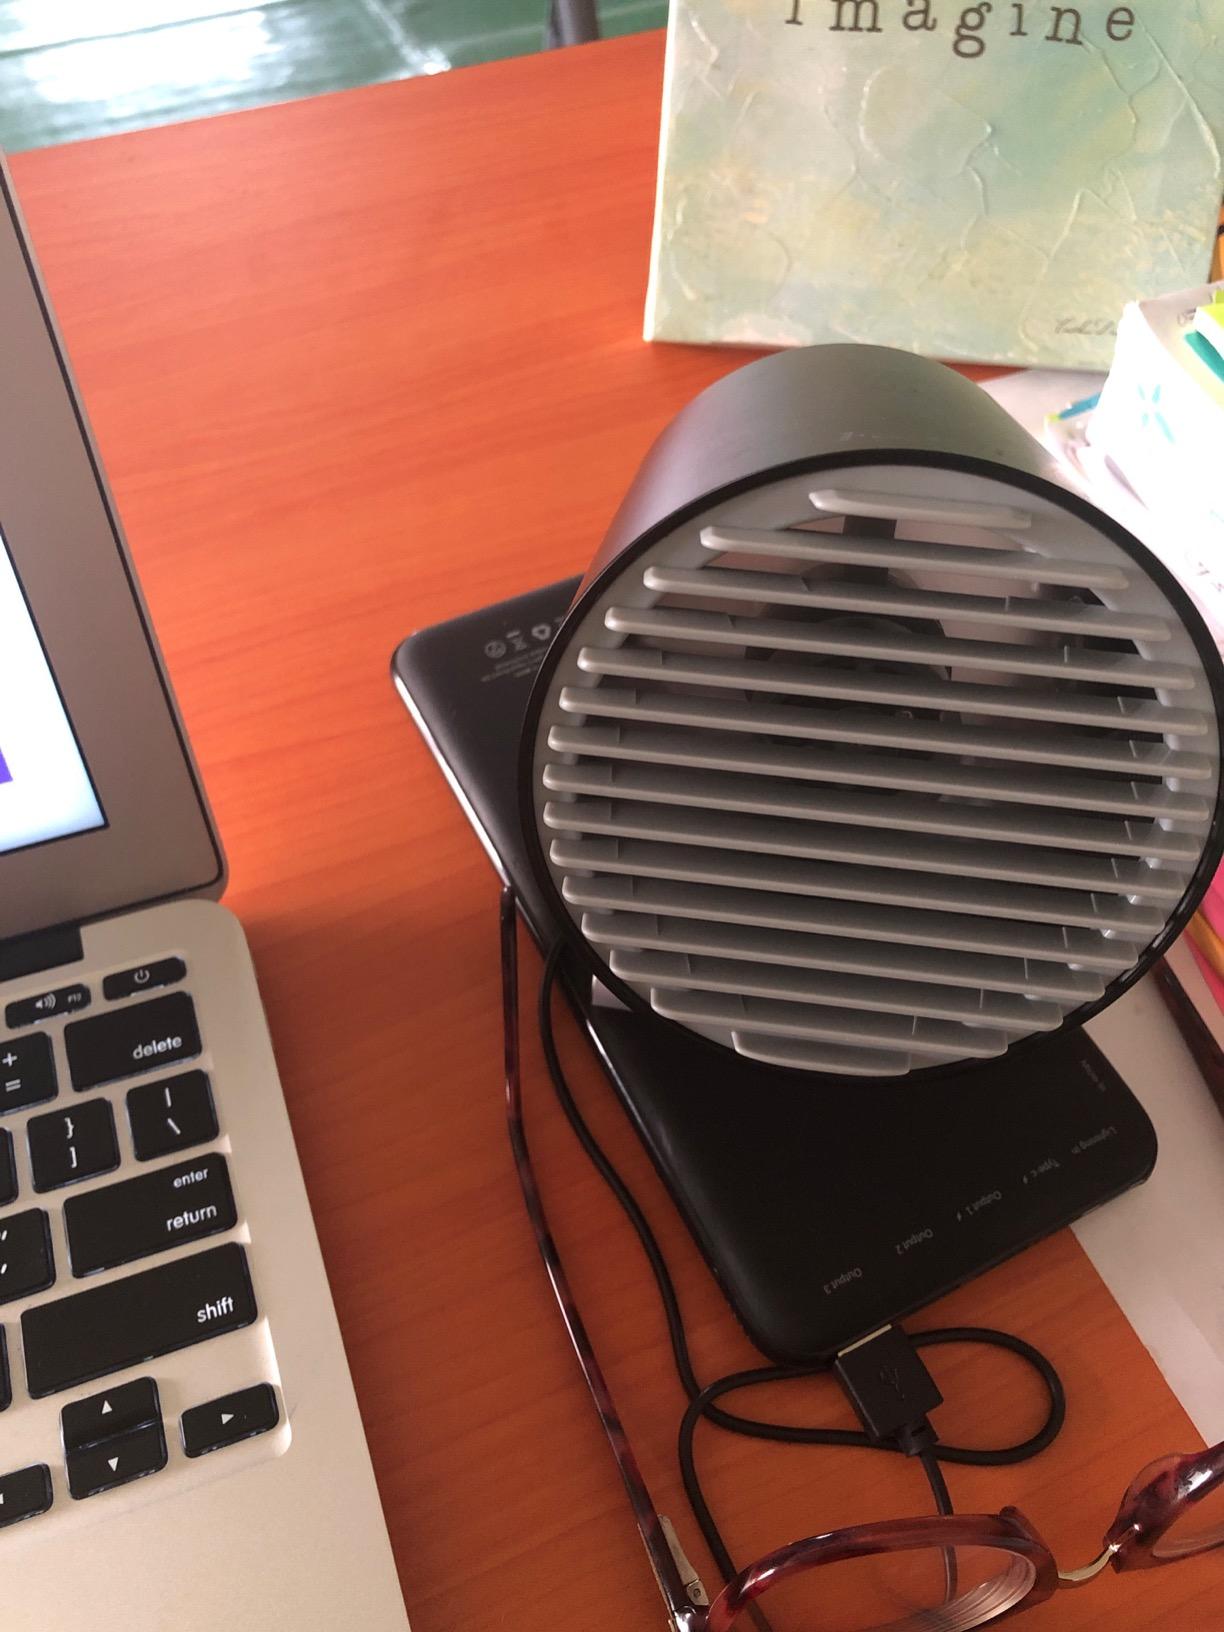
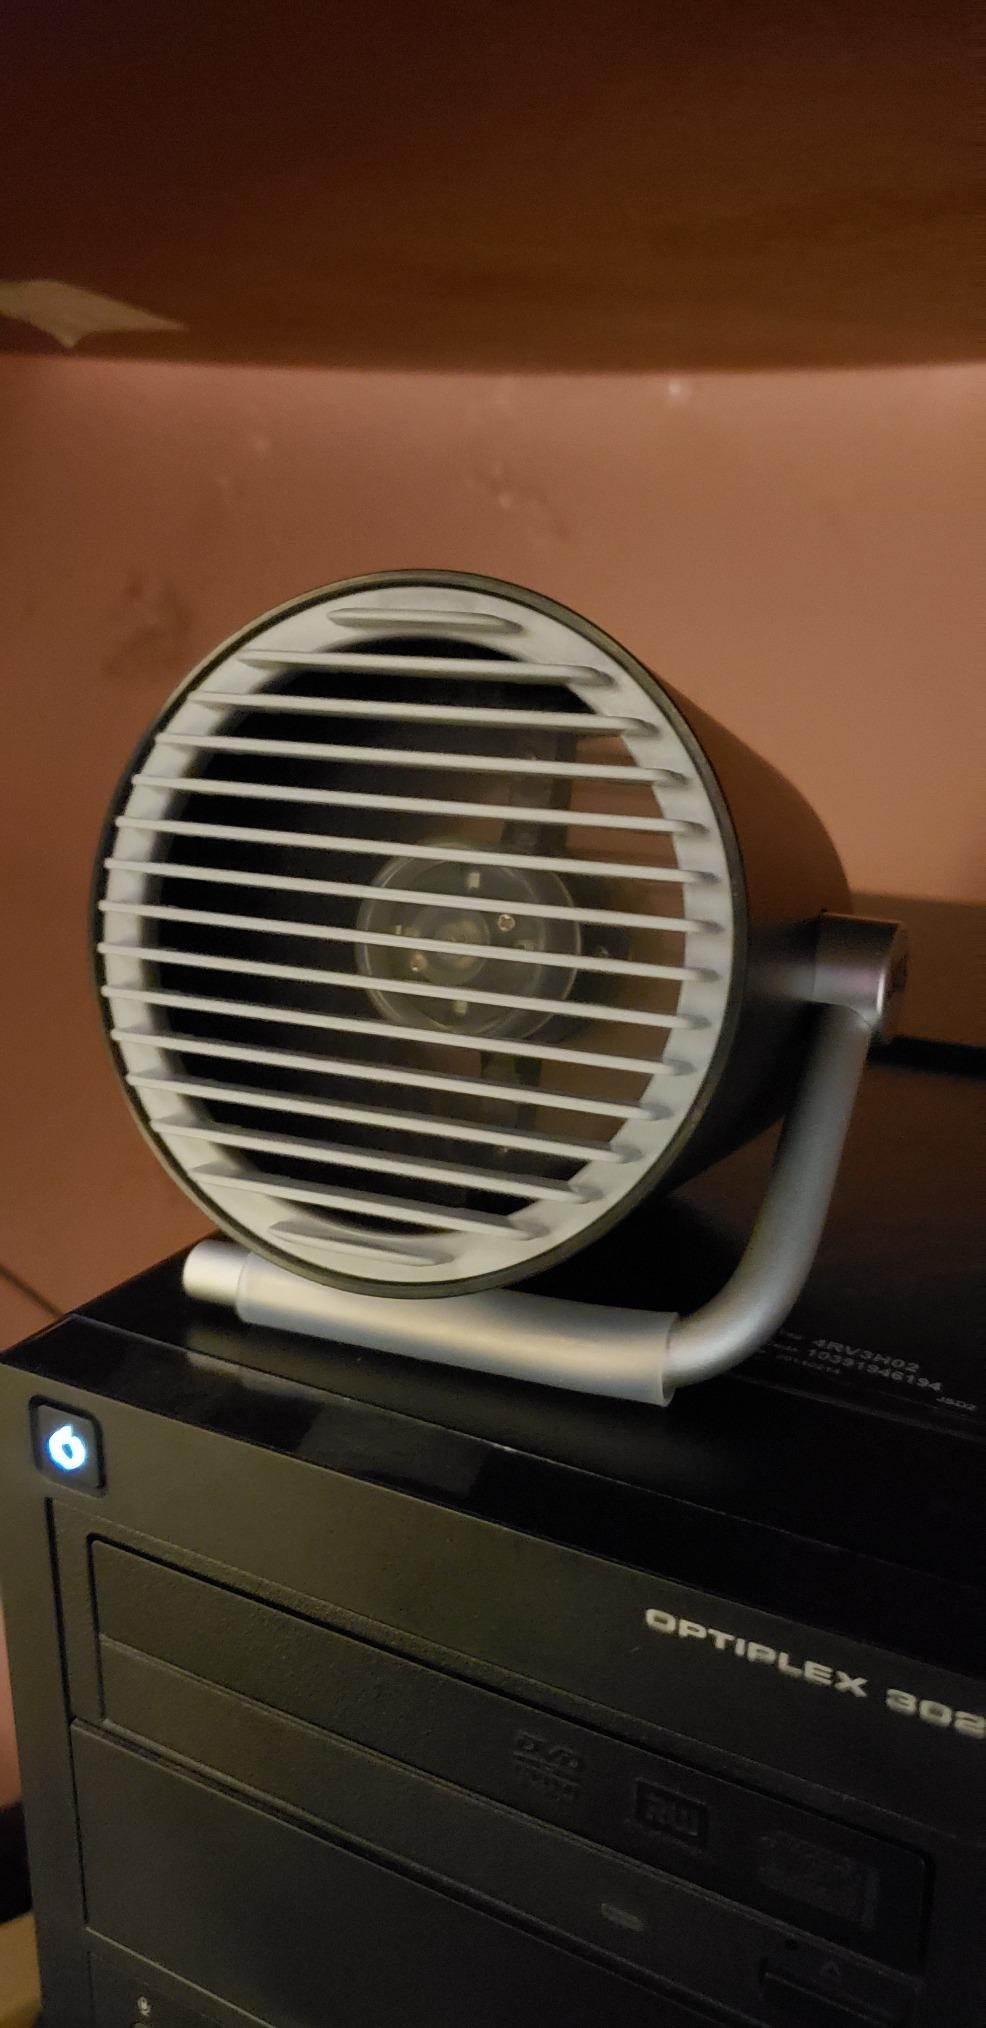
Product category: fan
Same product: yes